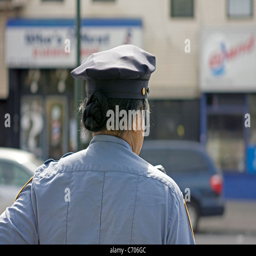
a police officer patrols a section in the afternoon